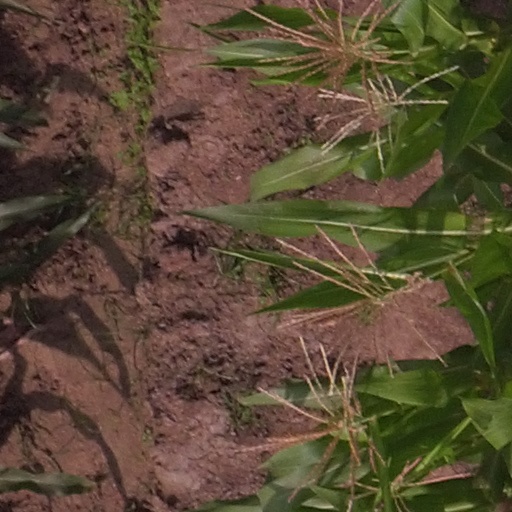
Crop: maize; corn